Ranch

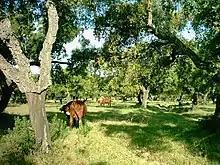
Cattle in a "dehesa" in Bollullos Par del Condado, Spain

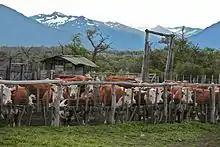
Aike Ranch, El Calafate

The largest hacienda/ranch in the world, prior to the Mexican Revolution of 1910, was the Terrazas family estate headed by Don Luis Terrazas in the state of Chihuahua, with more than 8 million acres in size (some sources say 15 million acres) stretching for more than 160 miles north to south and 200 miles east to west. At its height in the early 1900’s, Terrazas owned more than 1 million head of cattle, 700,000 sheep, and 200,000 horses. It employed more than 2000 workers of which 1000 were vaqueros. It was the only ranch in the world that had its own slaughtering and packing plant at the time.